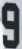
Number: 9